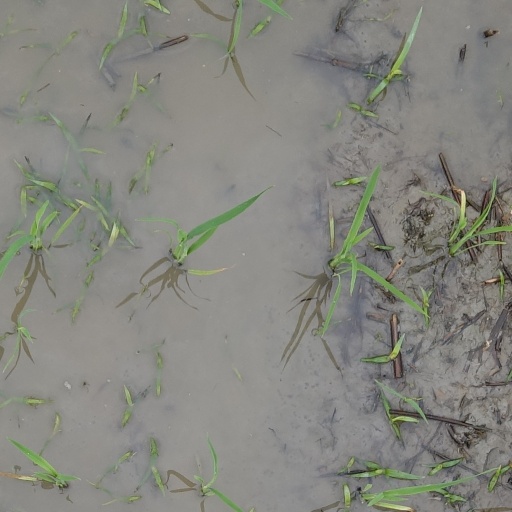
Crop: rice